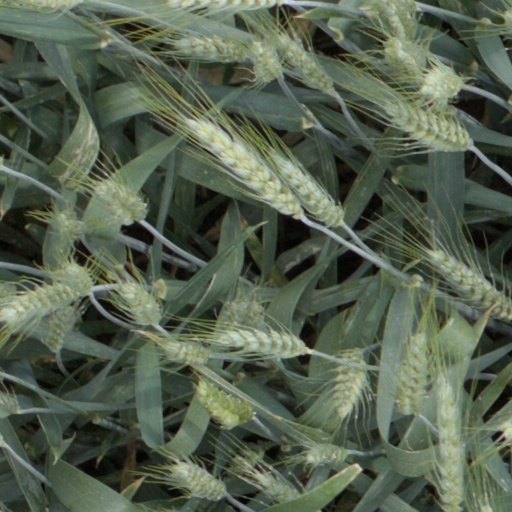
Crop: wheat